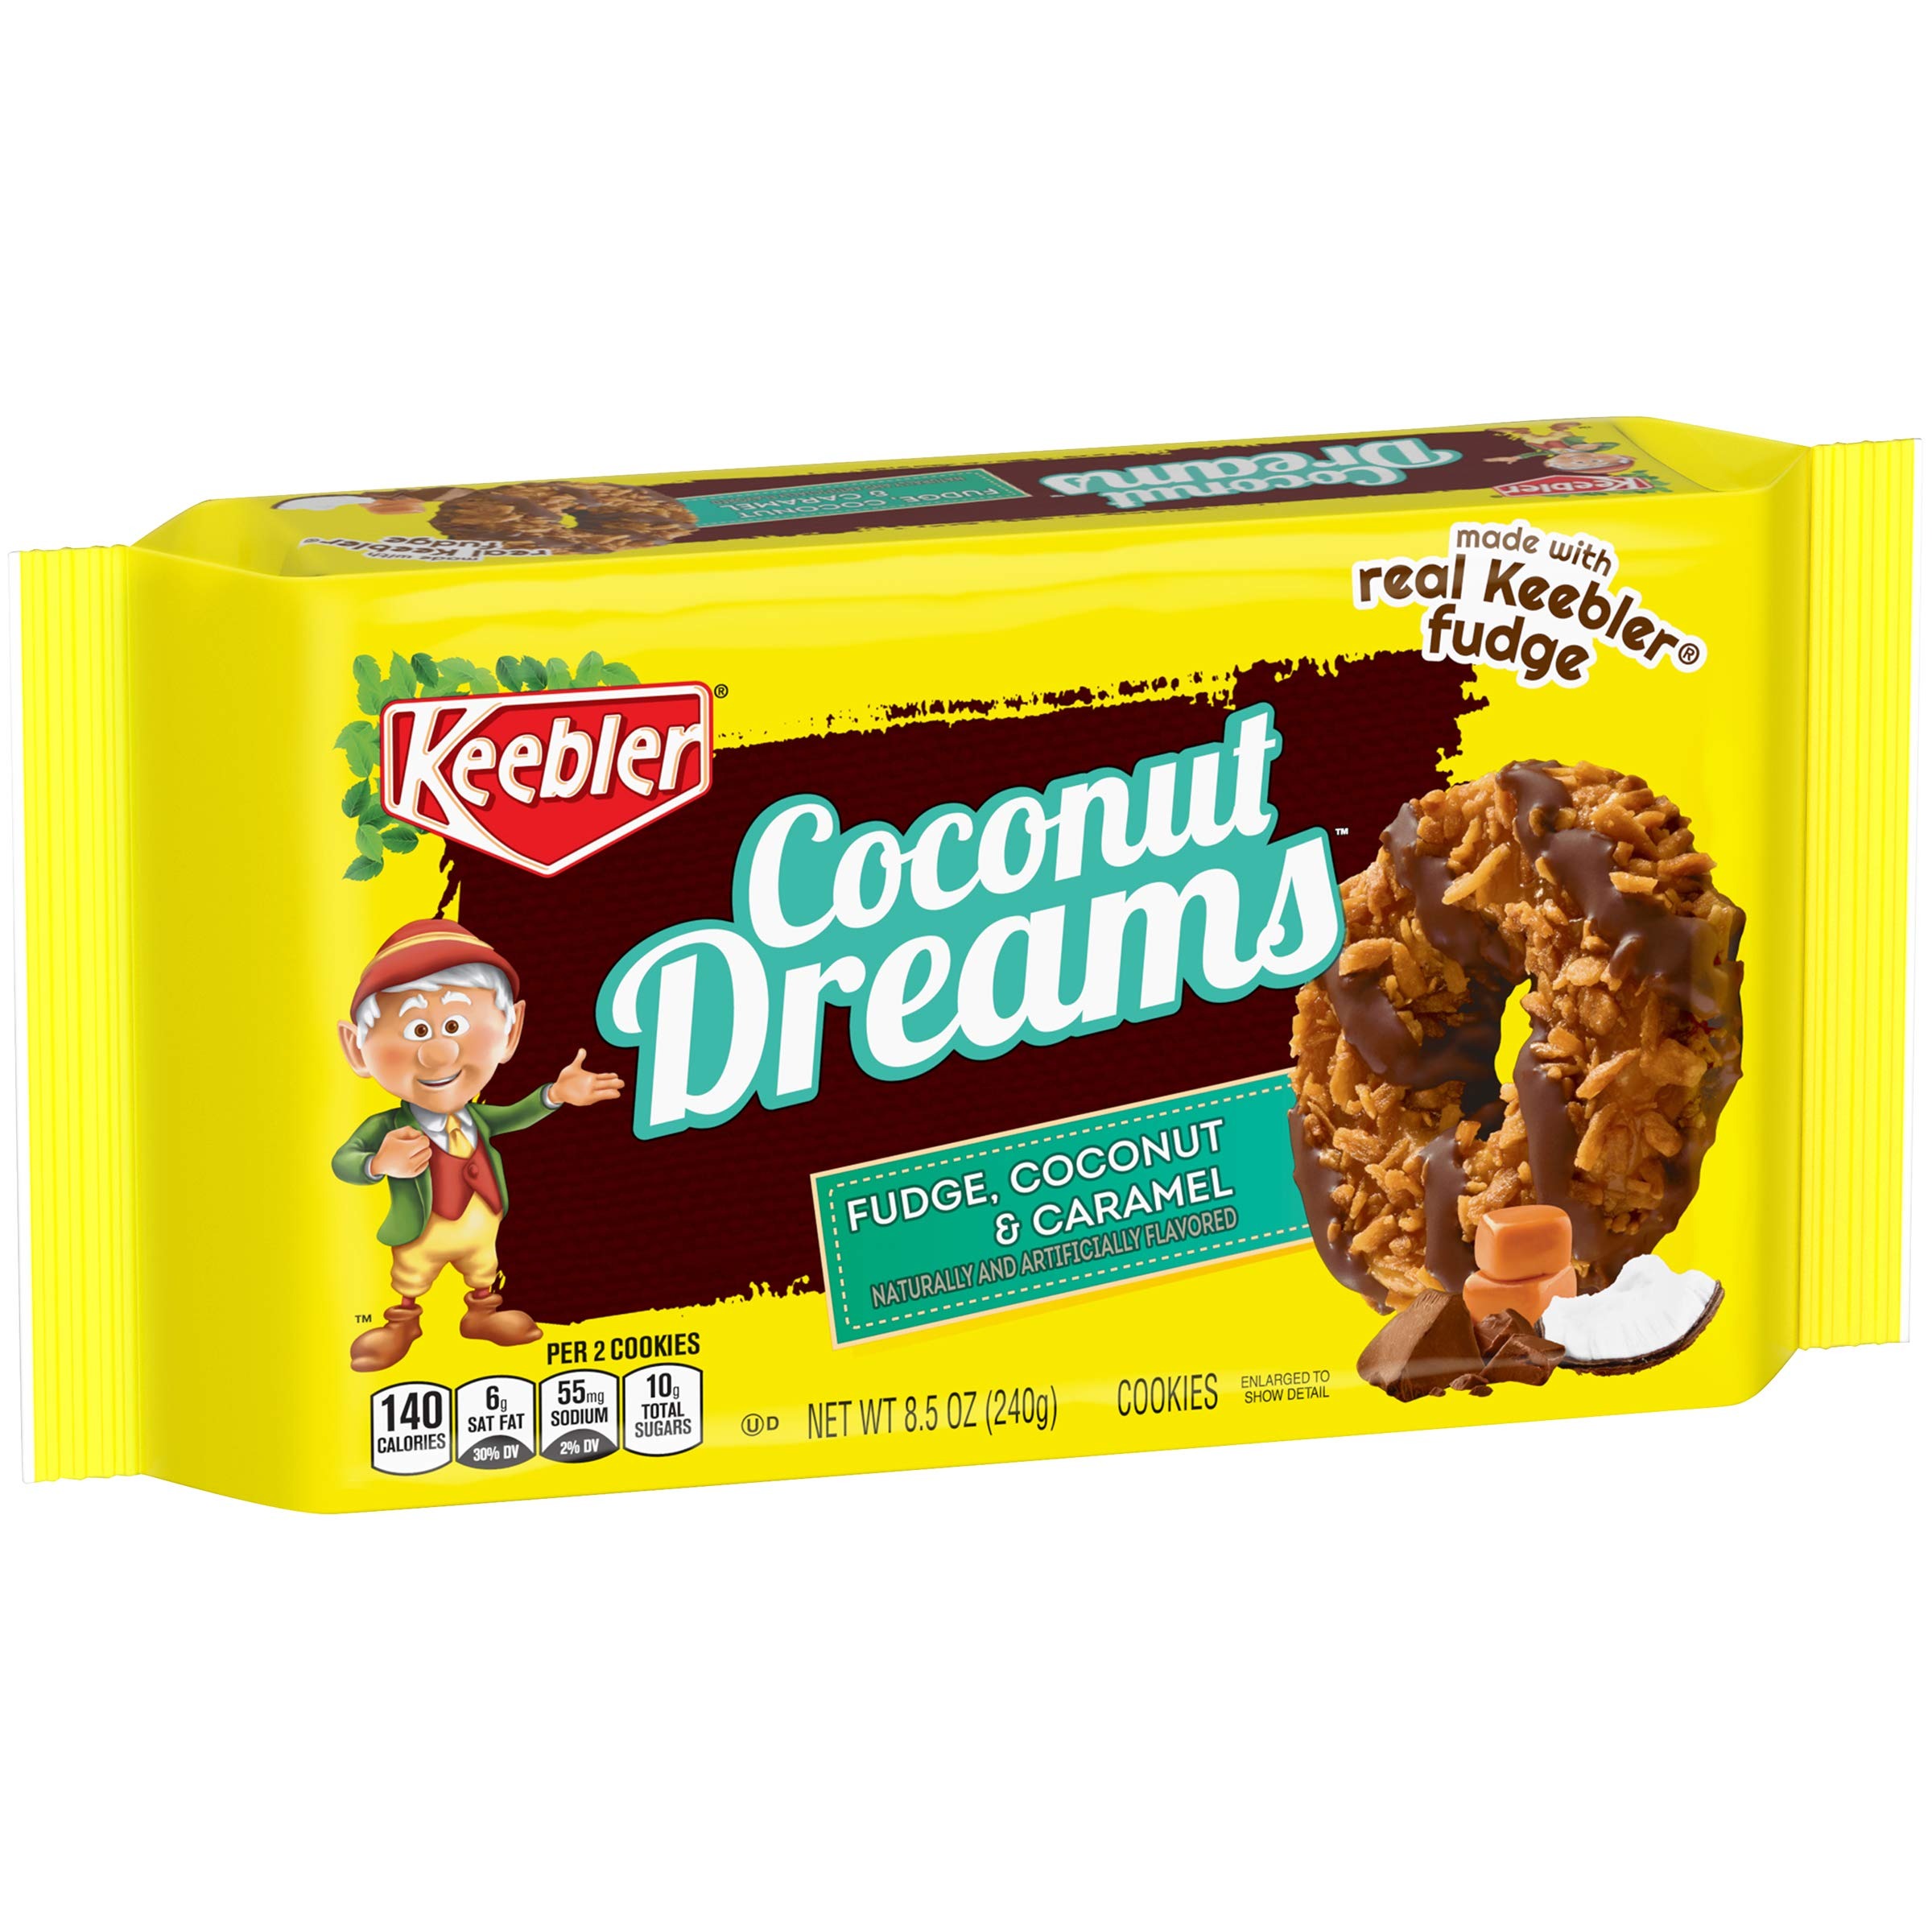
Item Name: Keebler Coconut Dreams Cookies, Fudge, Caramel & Coconut, 8.5oz Tray
Bullet Point 1: Crispy cookies dipped in gooey caramel, sprinkled with coconut, and drizzled with creamy fudge—it's what Elven dreams are made of
Bullet Point 2: The Keebler Elves' Coconut Dreams cookies are perfect for lovers of caramel, coconut, and fudge; A decadent, delicious snack at home, school, or the office
Bullet Point 3: A special treat to please the whole family; Made with pantry-perfect staples like enriched flour and cocoa; Kosher Dairy; Contains wheat, coconut, milk, soy, and peanut ingredients
Bullet Point 4: A delightful anytime dessert snack; enjoy with an ice-cold glass of milk
Bullet Point 5: Convenient, ready to eat cookies packaged in an 8.5-ounce tray
Value: 8.5
Unit: Ounce

Price: 5.24